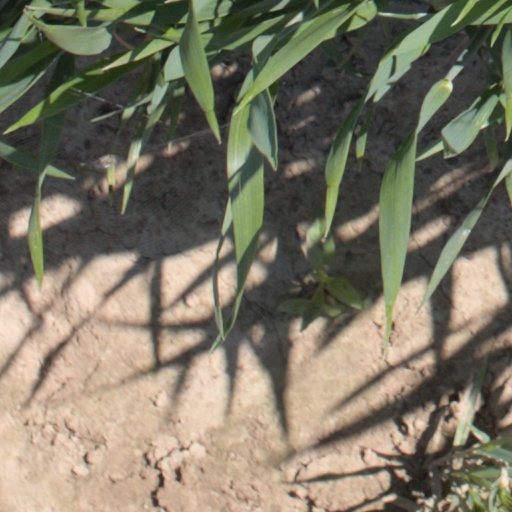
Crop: wheat